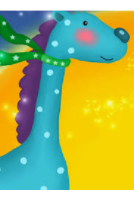
Portrait style: Cartoon Portrait